Baltimore salt box

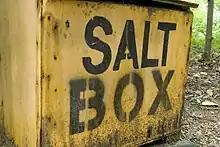

A Baltimore salt box is an example of a grit bin as used in Baltimore, Maryland. They are wooden boxes with hinged covers and are annually distributed around as a supplement to the city's snow removal and road salting operations. They are a service of Baltimore's Department of Transportation, which distributes the boxes around the city in the late fall (no precise date is given) in anticipation of winter weather. The boxes are filled with a mixture of road salt and sand for citizens to spread as needed to assist with traction and to prevent or melt icy patches on city streets.